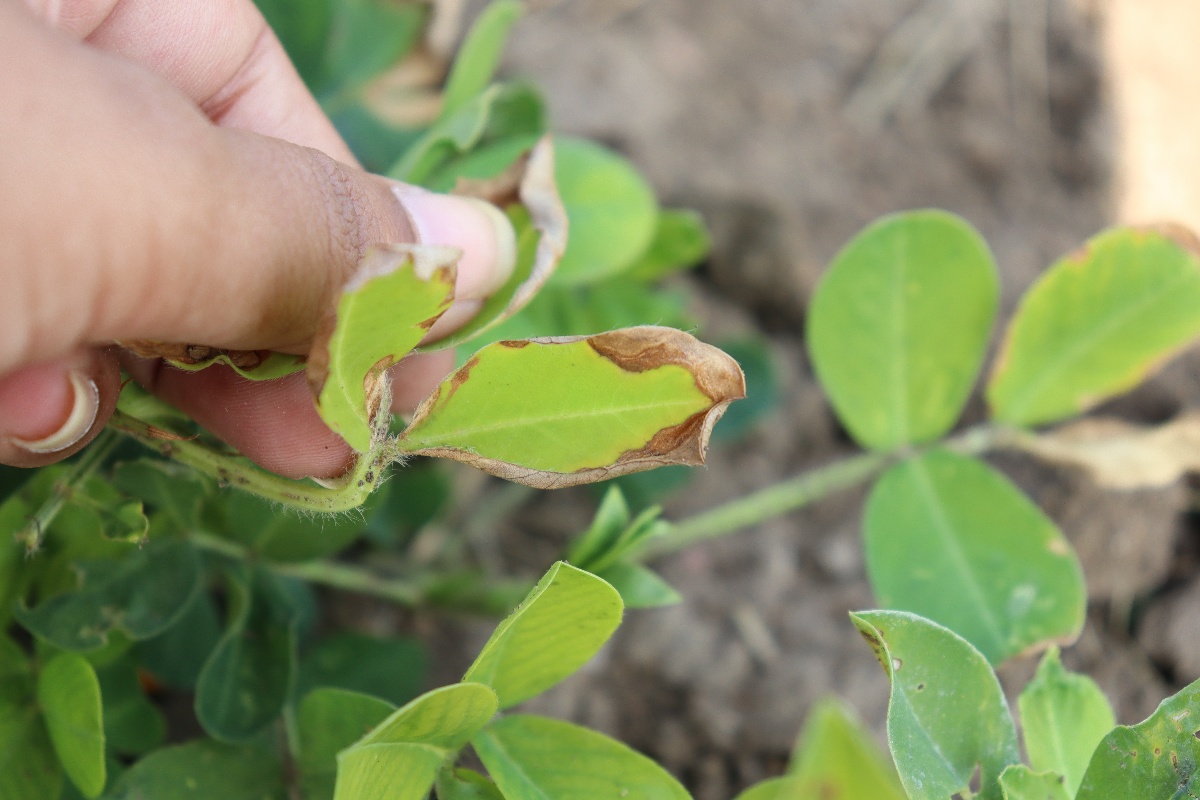
Label: nutrition deficiency